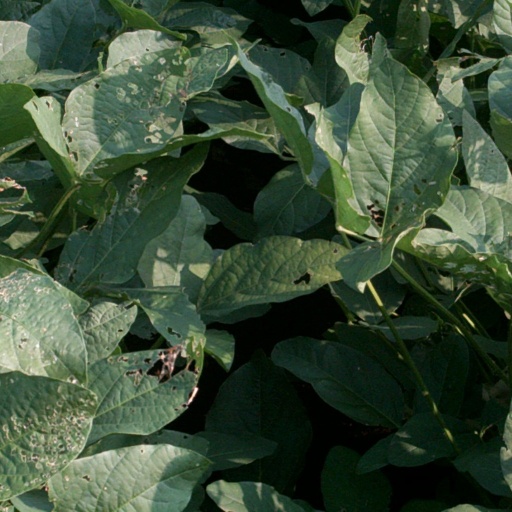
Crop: soybean